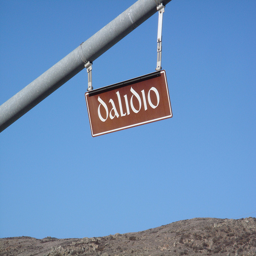
A sign on a pole in front of a hill.
A maroon street sign hangs above the street.
a street pole with a sign hanging from it
A street sign is shown on a pole.
A sign hanging on a pole over a street.